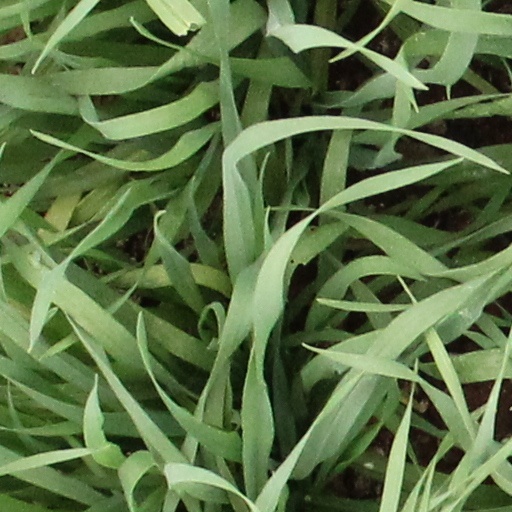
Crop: wheat